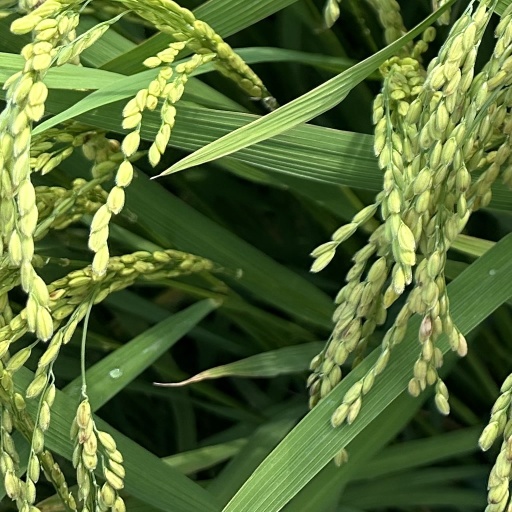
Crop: rice